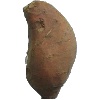
Label: Potato Sweet 1